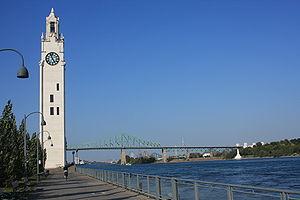
Tour de l'Horloge de Montréal
adresse = 1 Rue Quai de l'Horloge, Montréal, QC H2L 5C1